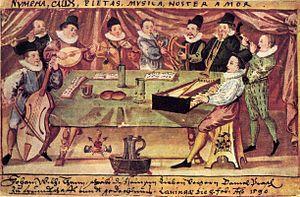
Le clavecin a été un instrument très important en Europe occidentale pendant près de trois siècles, du XVIᵉ siècle au XVIIIᵉ siècle.